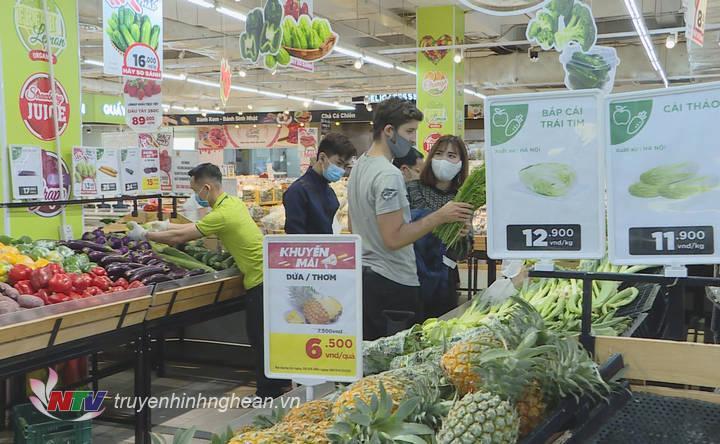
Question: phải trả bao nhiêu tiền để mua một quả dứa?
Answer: trả 6 500 đồng để mua một quả dứa